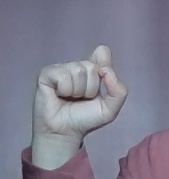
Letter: fa